Box Upfront

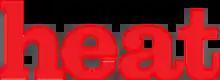
Heat logo (2012-2015)

Box Upfront was a British music video television channel owned by The Box Plus Network. It launched on 3 July 2012 as Heat and was originally based on the magazine of the same name. The channel replaced Q.